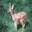
Label: deer